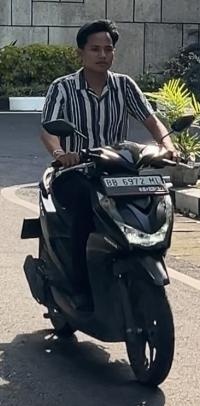
person-with-helmet: 0
person-without-helmet: 1